Observer (video game)

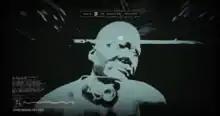
Daniel's Electromagnetic Vision scans for a brain implant.

"Observer" is a psychological horror video game played from a first-person perspective. The player controls Daniel Lazarski, a Krakowian detective of the Observers police unit. He can hack people's brain implants with a device known as the Dream Eater, for interrogation purposes. Equipped with augmented vision split into Electromagnetic Vision—which scans for electronic devices—and Bio Vision—which scans for biological evidence—he is able to analyse and highlight certain objects in his environment. Objects can be interacted with and examined, while dialogue trees are used for speaking with non-player characters. "Nanophage" cards, patient records, radio-controlled cars and roses serve as collectibles. A mini-game called "With Fire and Sword: Spiders" is accessed through computer terminals, which can also read documents.